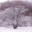
Label: pine_tree